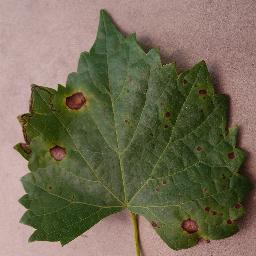
Label: Grape___Black_rot